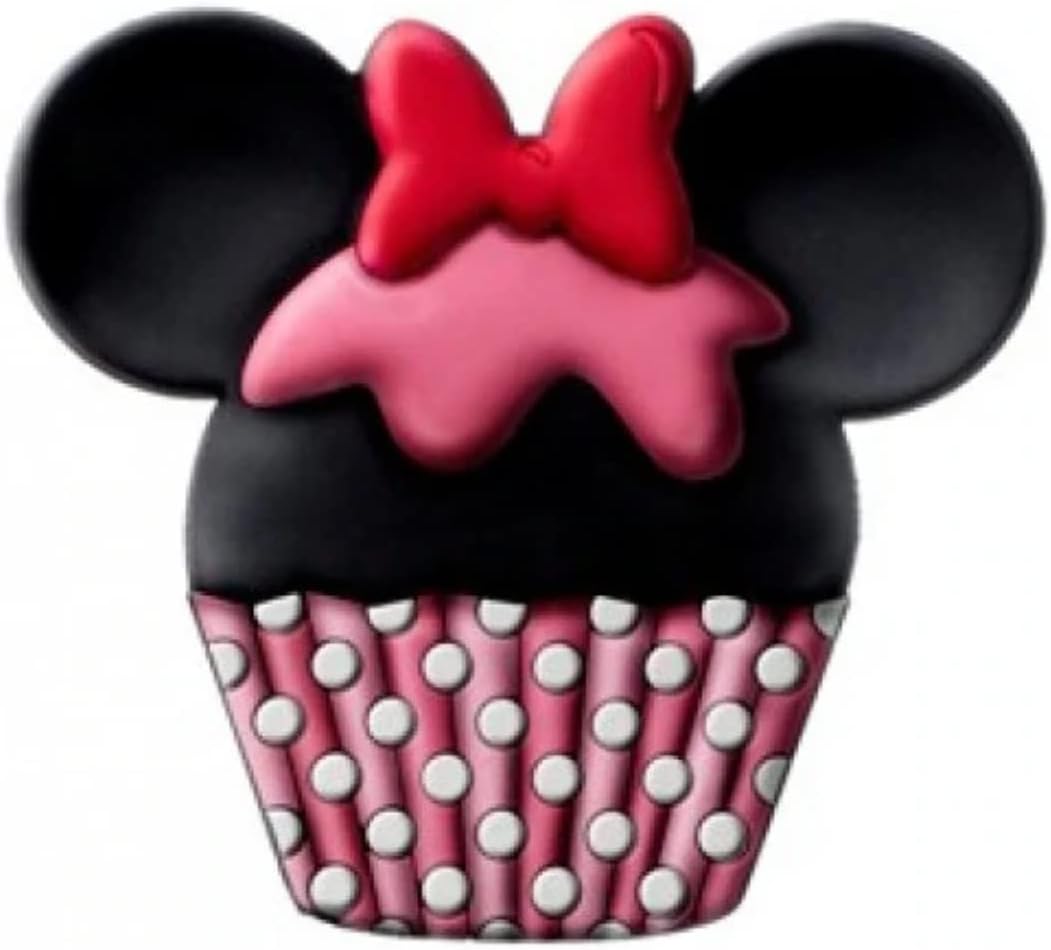
Minnie Mouse Cupcake PVC Magnet
Category: Amazon Home
Your fridge is about to look very delicious! This adorable magnet features a cup cake design inspired by Minnie Mouse. This Minnie Mouse Cup Cake PVC Magnet is perfect for any Disney fan's kitchen! Ages 4 and up.
Features: Ages 4 and up | Package Dimensions: 8.128 H x 0.762 L x 0.762 W (centimetres) | Package Weight: 0.023 kilograms | Country of Origin : China